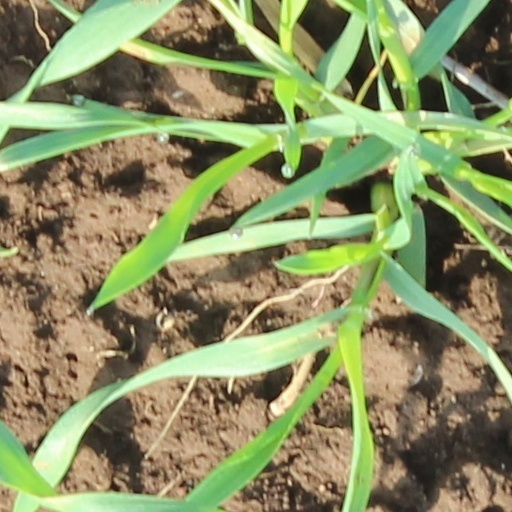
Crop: wheat